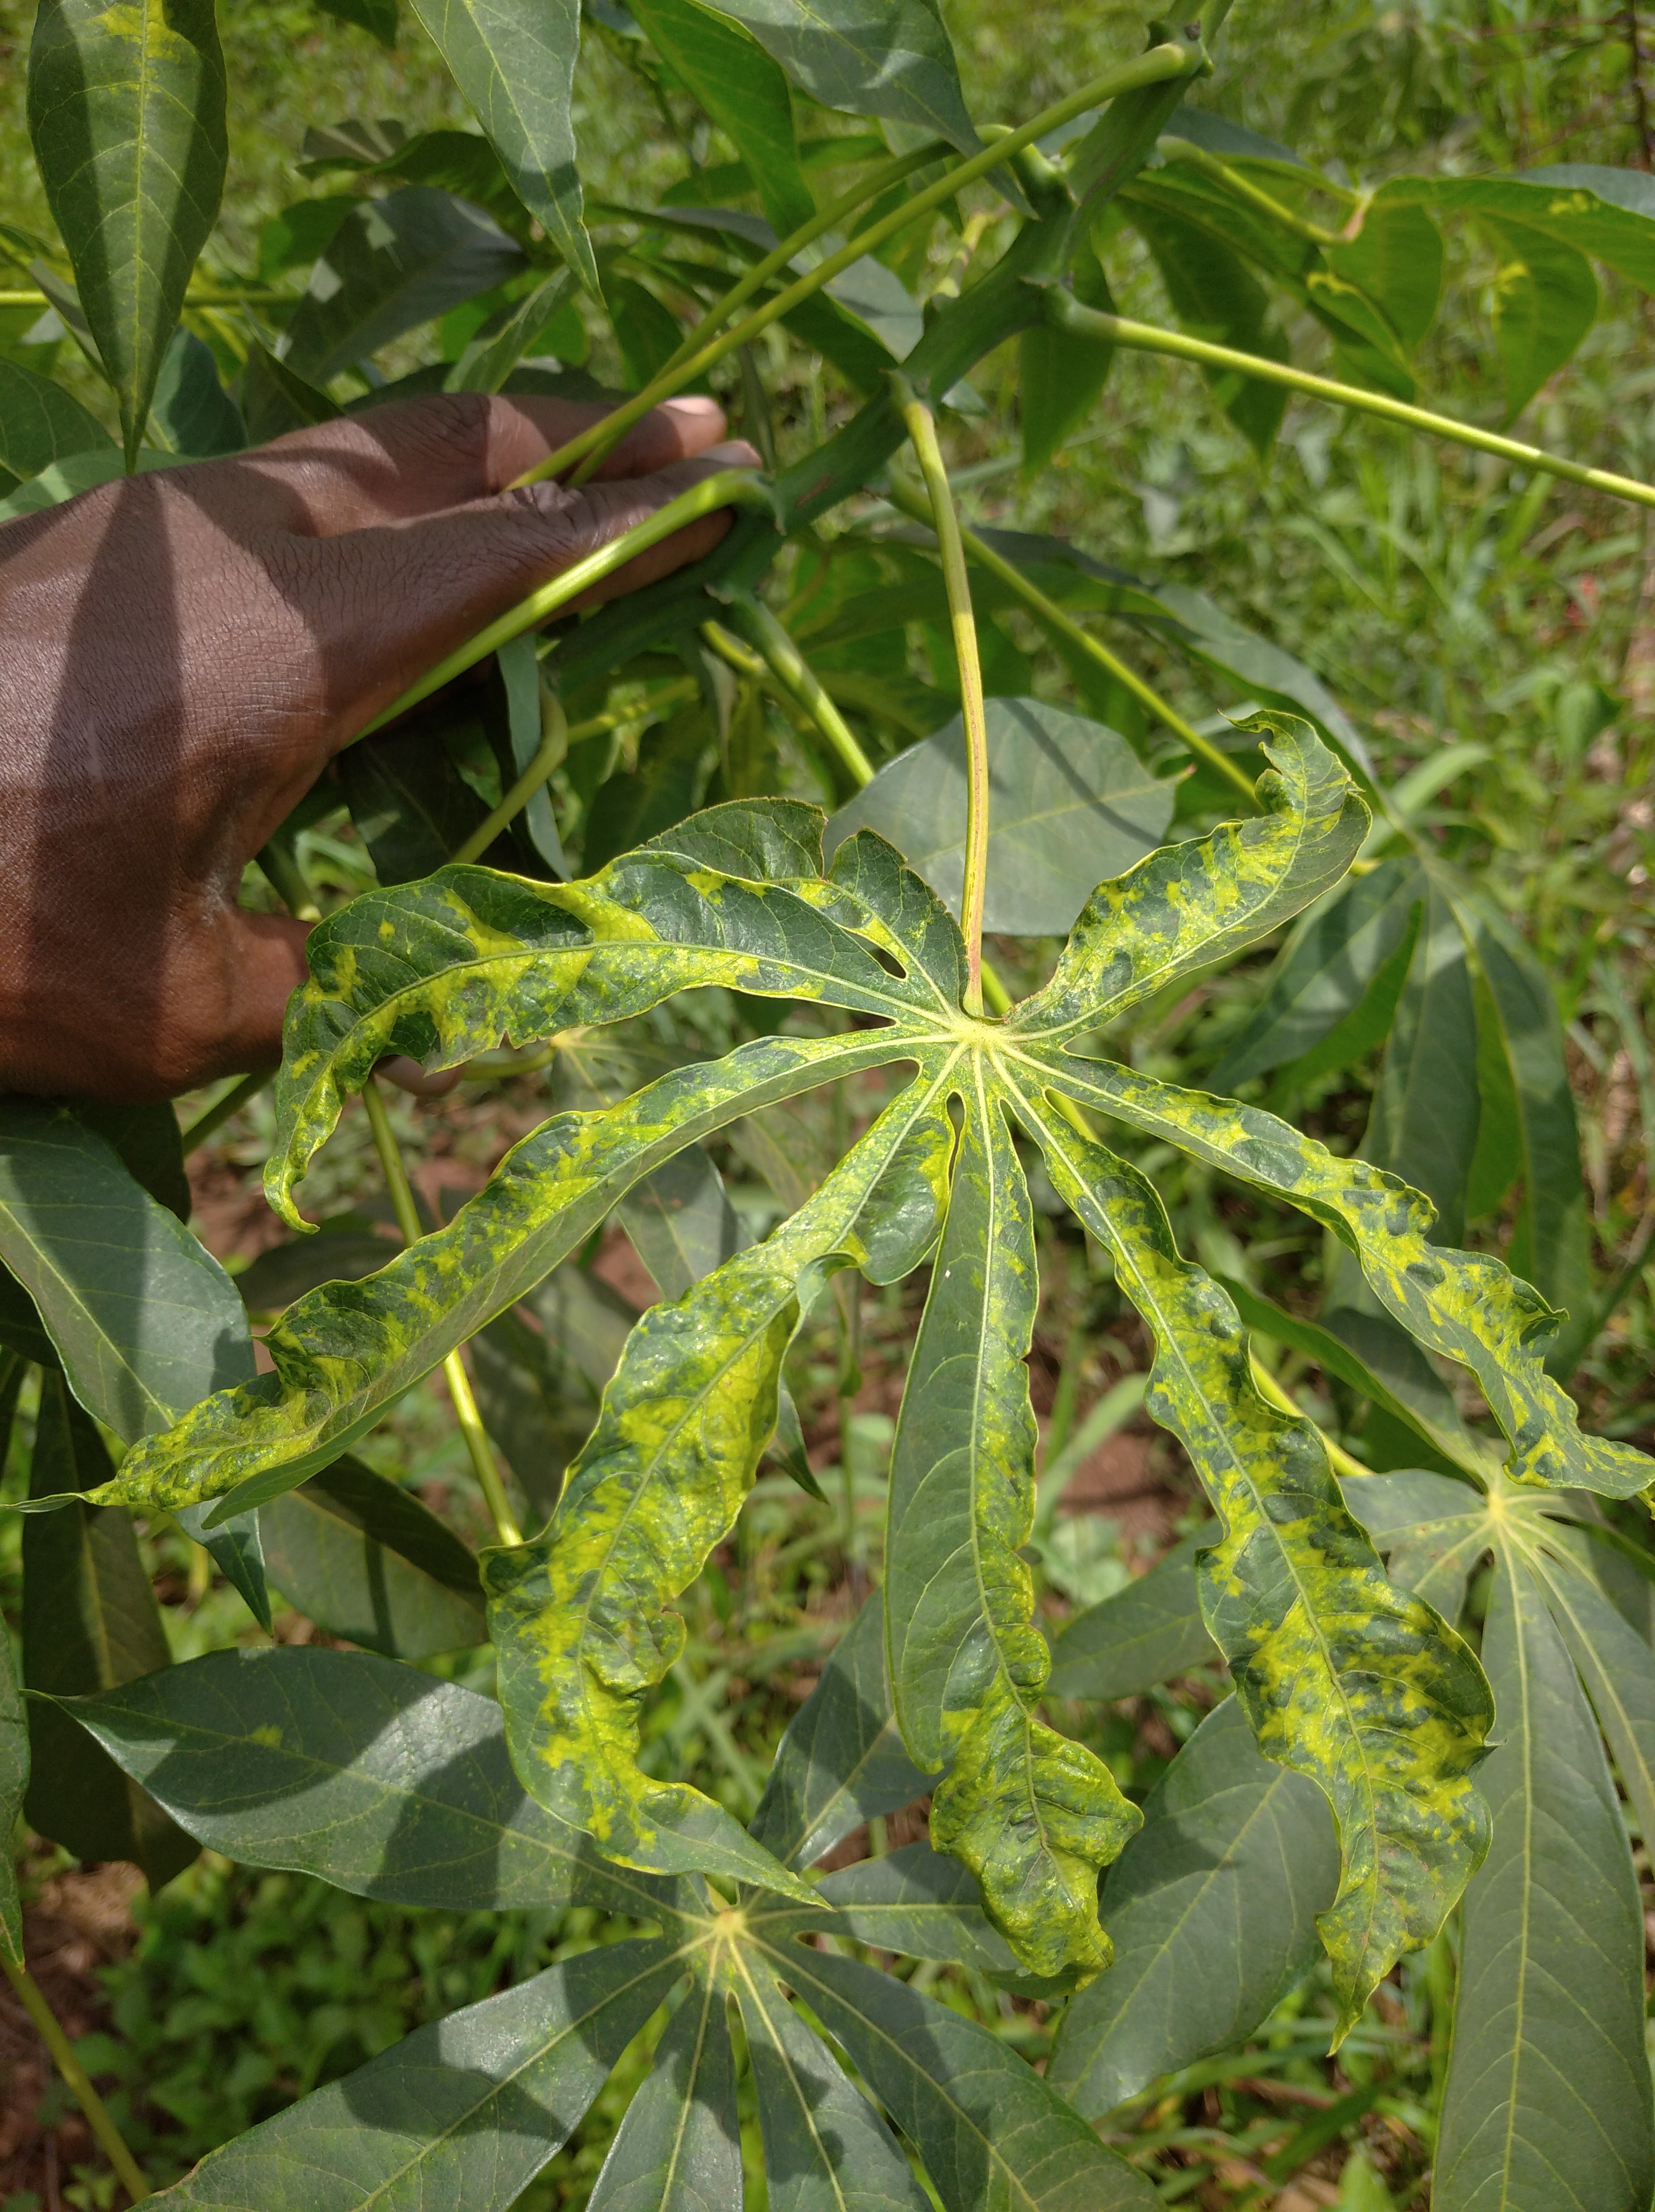
Label: cassava mosaic disease (cmd)